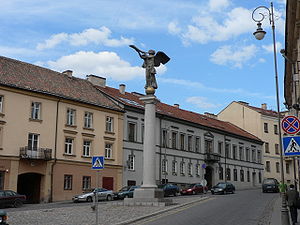
Užupis / Kunstnerkoloni
Užupis' engel
Užupis er et kvarter på ca. 0,6 km² i udkanten af den gamle bykerne Senamiestis i Vilnius, Litauens hovedstad. Navnet betyder "på den anden side af floden". Užupis afgrænses på tre sider fra den gamle bykerne af floden Vilnia, der gav navnet til Vilnius. Kvarteret er kendt for sin kunstnerkoloni, "republikken Užupis", som "erklærede sig selvstændig" i 1997.